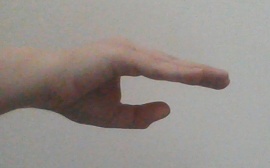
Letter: jeem